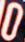
Number: 0